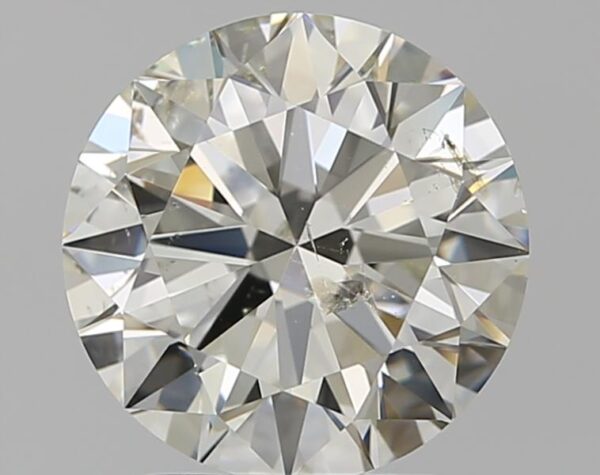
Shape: round
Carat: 2.18
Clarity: SI2
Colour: J
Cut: EX
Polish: EX
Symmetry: EX
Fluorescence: VSL
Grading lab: IGI
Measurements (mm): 8.3 x 8.25 x 5.07